Gong Zizhen

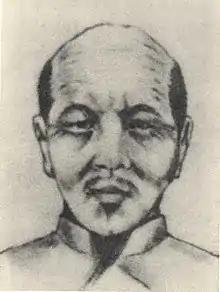

Gong Zizhen ; 1792–1841), courtesy name("zi") Seren, literary name ("hao") Ding'an, was a Chinese poet, calligrapher and intellectual active in the 19th century whose works both foreshadowed and influenced the modernization movements of the late Qing dynasty.